Phosphate diabetes

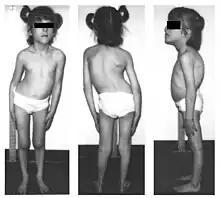
Curvation of spine (Kyphoscoliosis) in phosphate diabetes

Due to phosphate deficiency, patients' bones in the legs may become fragile and brittle, which leads to a characteristic bowing of the legs.